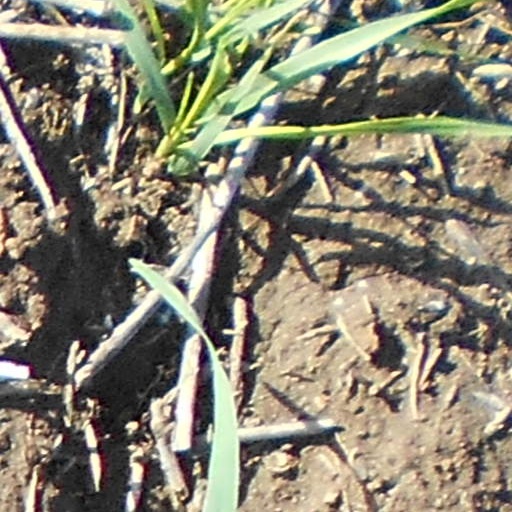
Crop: wheat